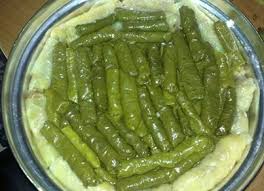
Yemek: yaprak_sarma